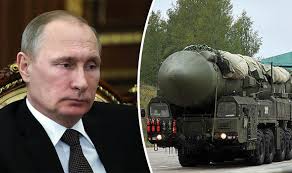
Label: Rs-24